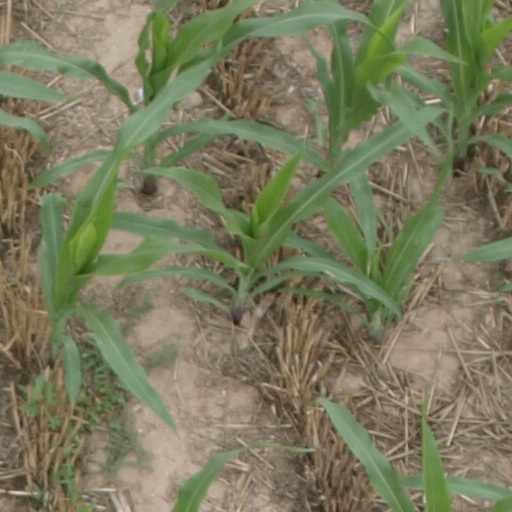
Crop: maize; corn